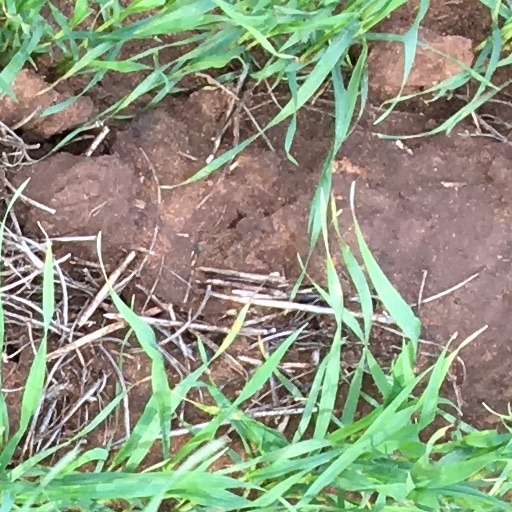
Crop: wheat